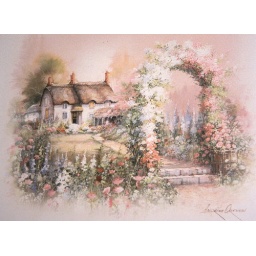
wall painting in my home